Bigface

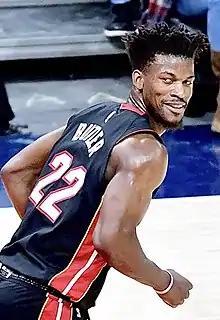
Jimmy Butler in March 2020

When asked about his experience in the bubble in an interview with ESPN's Rachel Nichols, Butler stated "I'm working on my coffee skills. After my career, I'm opening my coffee shop." From there, stories began circulating about Butler's side business selling coffee in the business. Players could bring items from home to use while restricted to stay on location at the bubble site; Butler brought with him a French press. Finding the coffee options at the bubble sub-optimal, Butler began making coffee of his own using the coffee beans from El Salvador. From his room, Butler began selling cups of coffee to his teammates at an upcharge for $20 as a joke. Butler selected this pricing because though cash was largely useless in the bubble—which was mostly empty aside from NBA players, personnel, and reporters—"NBA "per diem" rules still applied," which saw the league's personnel receiving "envelopes filled with cash like they would to cover meals and incidentals on a regular road trip." Noticing that envelopes included $20 bills, Butler charged the amount knowing most players would have such a bill available to them. He offered the same price for all cup sizes and types of coffee.